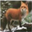
Label: fox